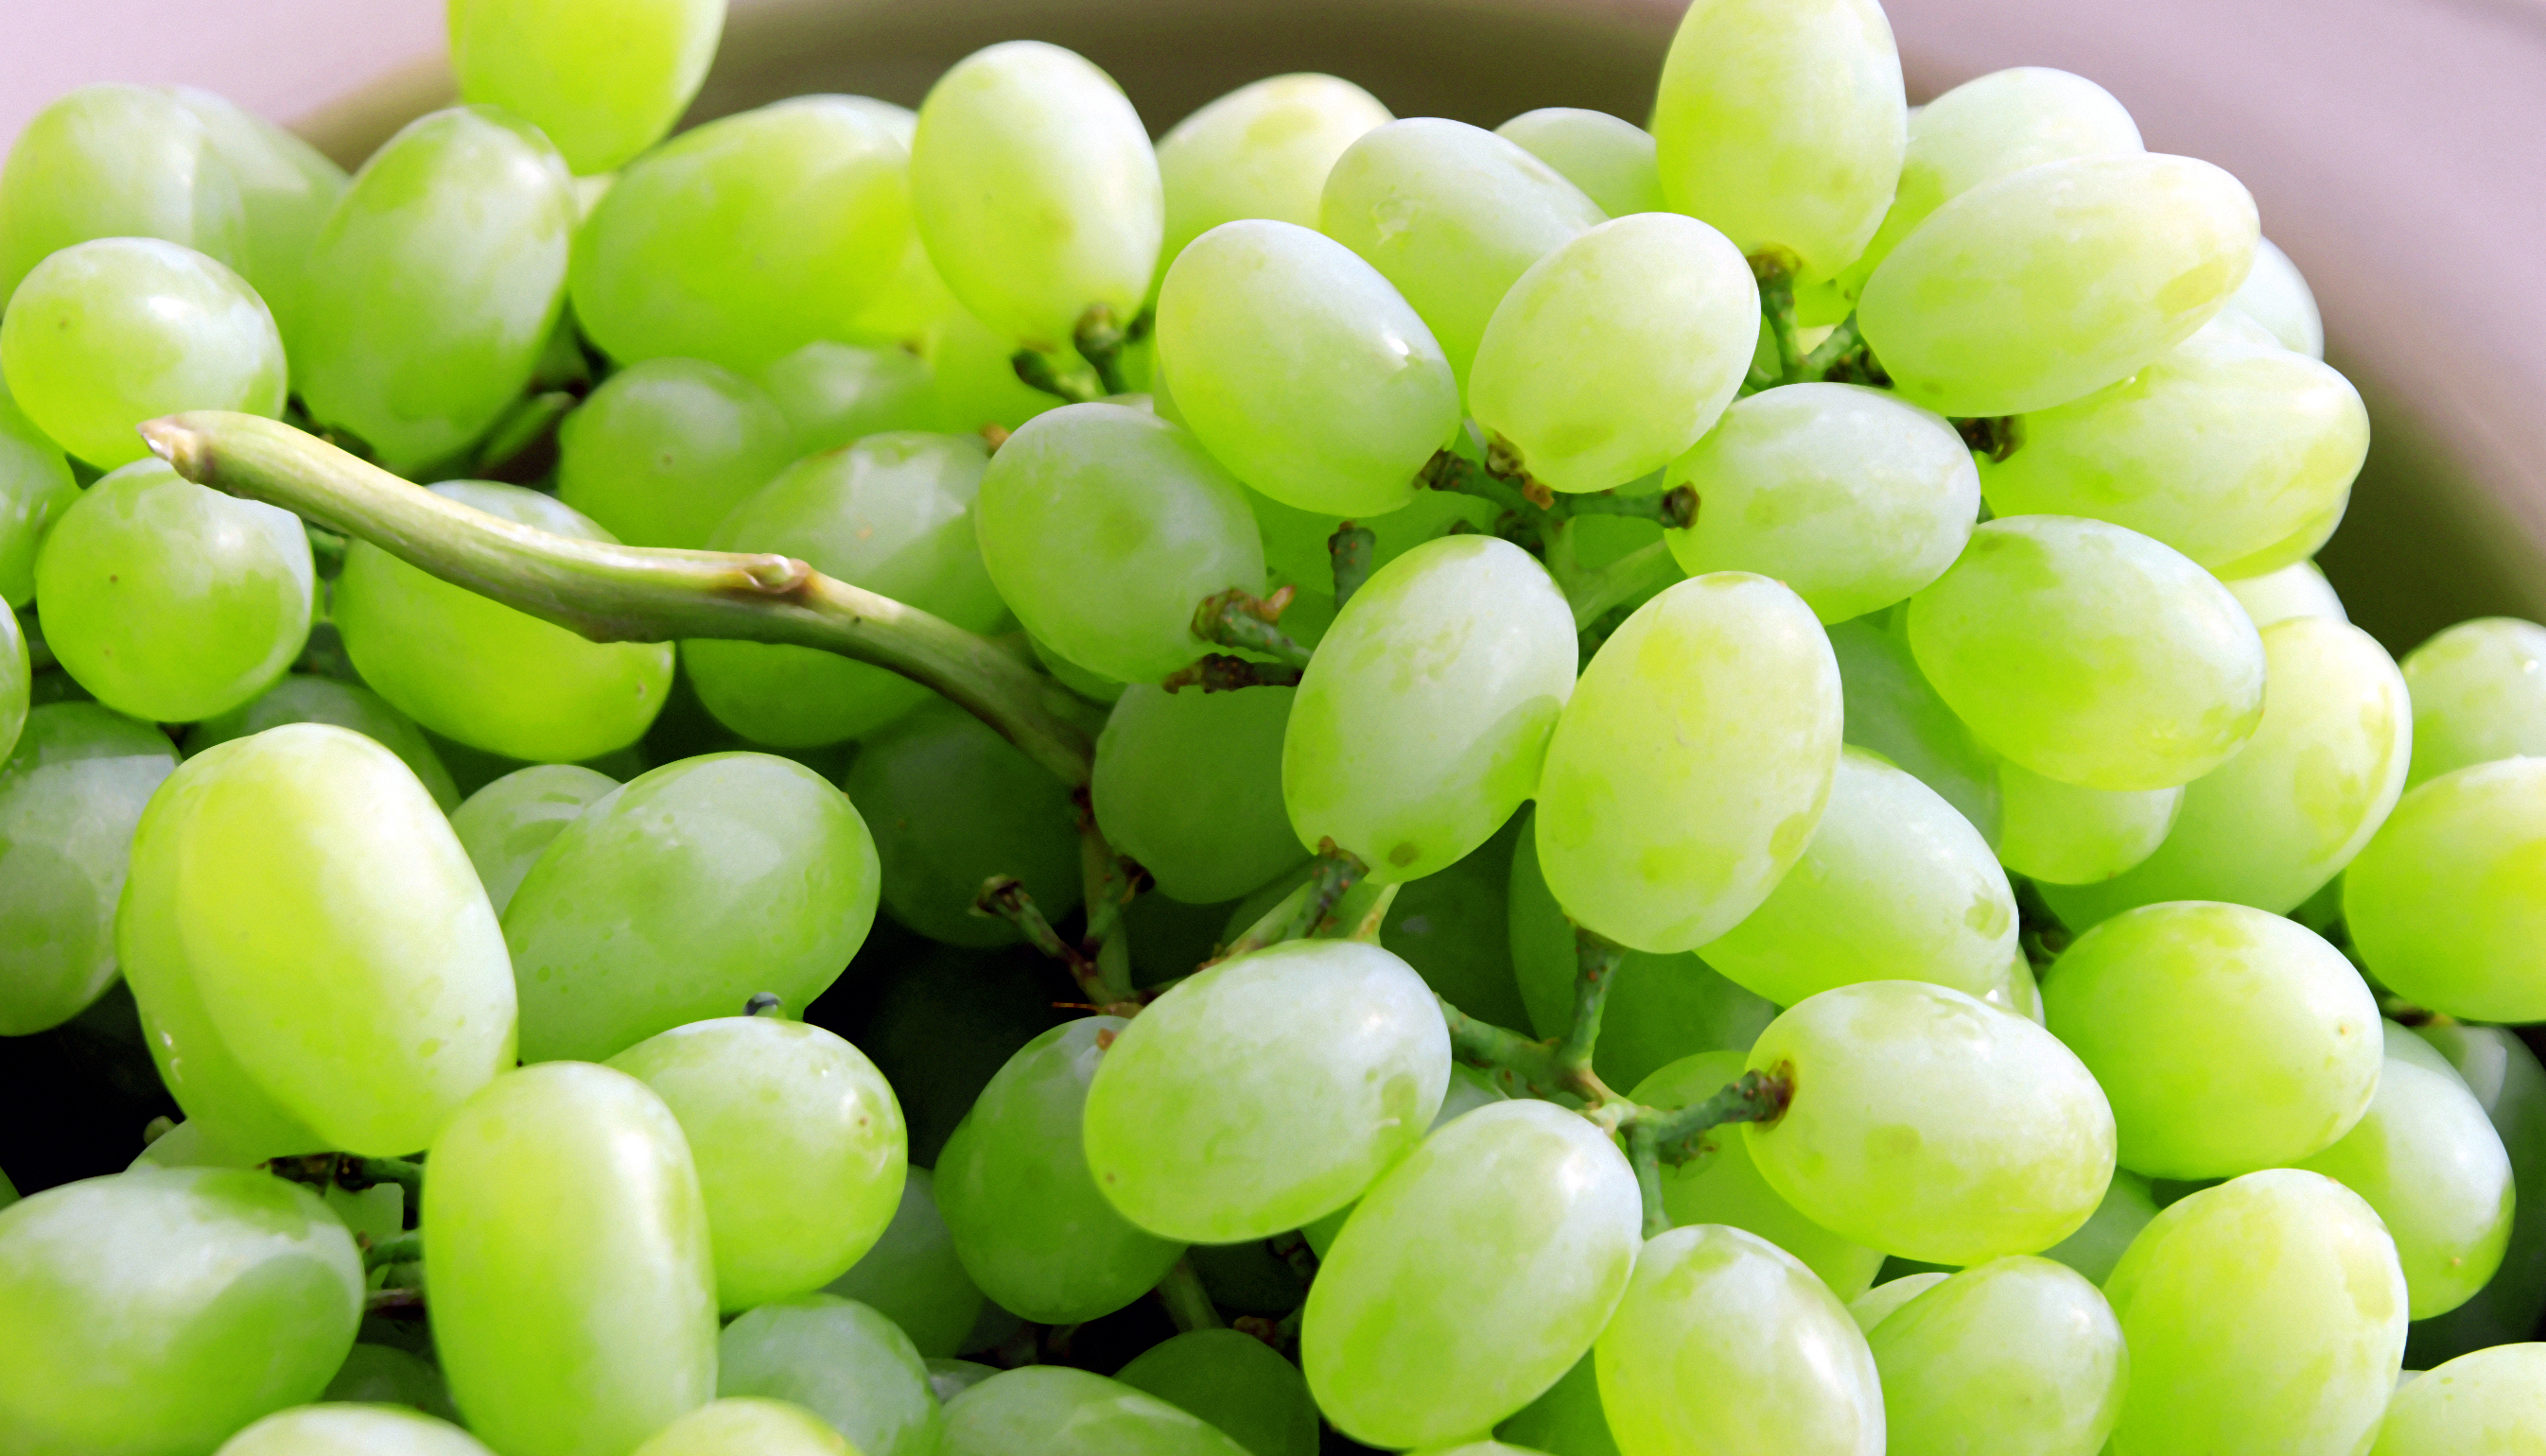
Label: Grapes